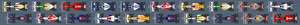
Le Grand Prix du Brésil 2009, disputé sur le Circuit d'Interlagos le 18 octobre 2009, est la 819ᵉ course du championnat du monde de Formule 1 courue depuis 1950 et la seizième et avant-dernière manche du championnat 2009.